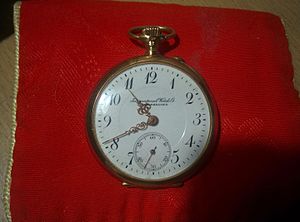
International Watch Company
Et lommeur fra International Watch Company
International Watch Company også kaldet IWC, er en højkvalitets urfabrikant beliggende i Schaffhausen i Schweiz. Virksomheden blev grundlagt i 1868.